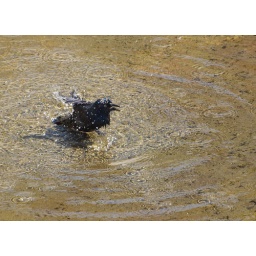
Bird bath fun in shallow water of Pammel Creek in La Crosse, Wisconsin.